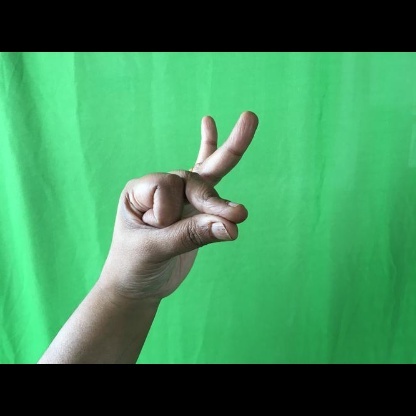
Mudra: Bramaram